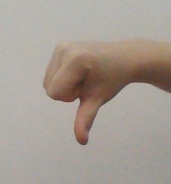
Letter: waw